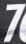
Number: 7